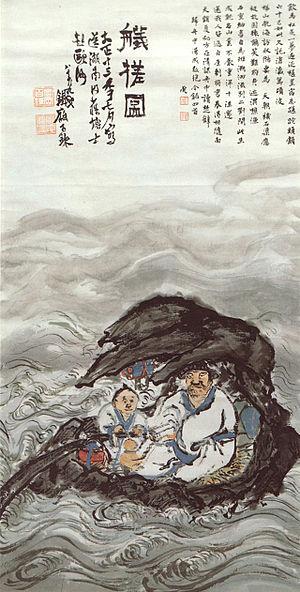
Le musée d’art moderne de Kyoto ou Momak est un musée national d’art moderne à Kyoto, au Japon.